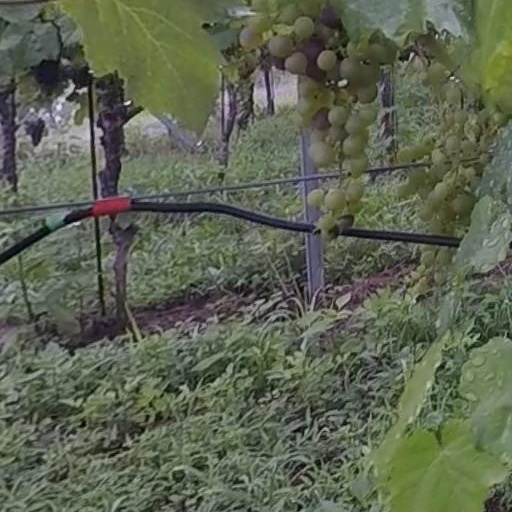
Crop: grape